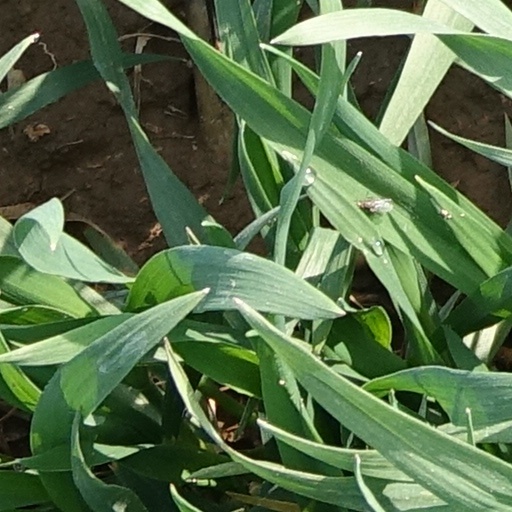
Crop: wheat